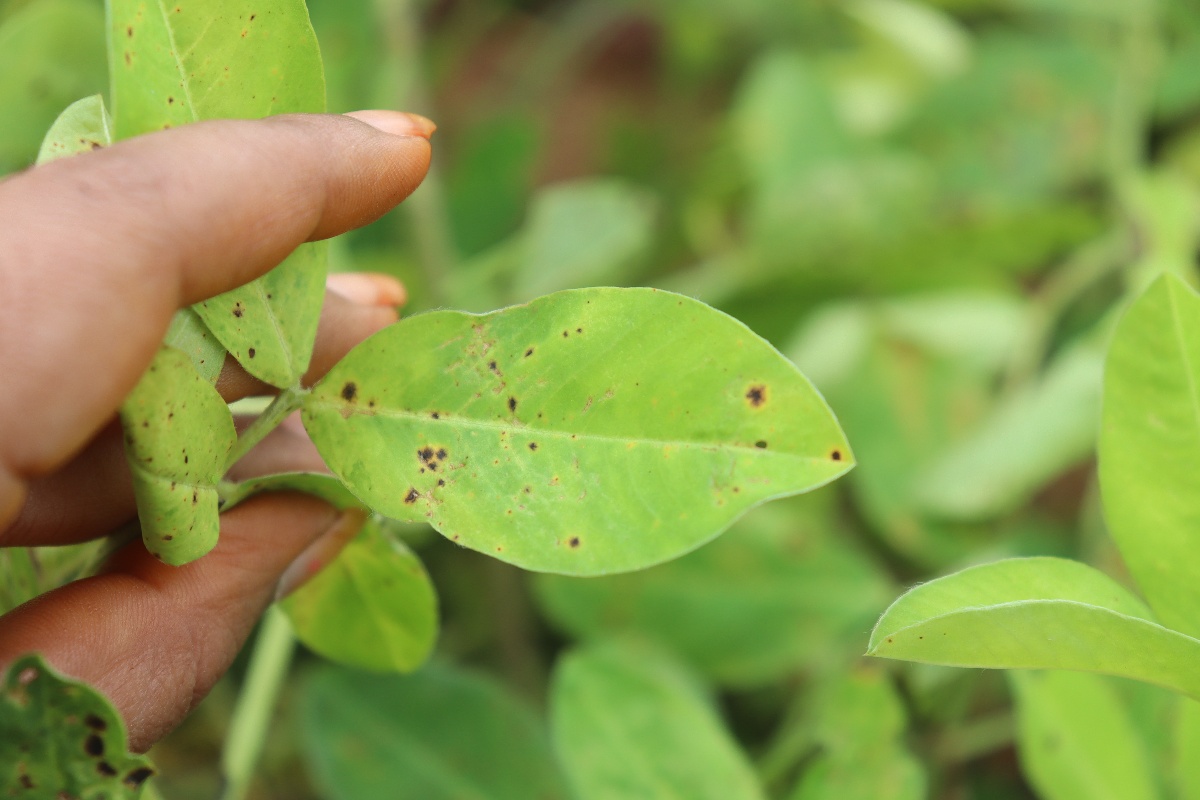
Label: late leaf spot